The Buzz on Maggie

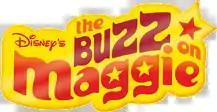

The Buzz on Maggie is an American animated television series created by Dave Polsky for Disney Channel. The series centers on an ambitious and expressive tween fly named Maggie Pesky and her family and friends. The show is set in Stickyfeet, a city for insects located in a junkyard. While conceptualizing the series, Polsky wanted it to contain a playful view of adolescence and director Dave Wasson formed the overall look of the characters, being heavily influenced by early Walt Disney cartoon shorts. "The Buzz on Maggie" was Disney's first series to be fully animated in Adobe Flash, a process done by Bardel Entertainment and Future Thought Productions. The series was produced in widescreen, but was cropped to a 4:3 aspect ratio when aired on television due to Disney Channel's lack of an HD feed at the time.